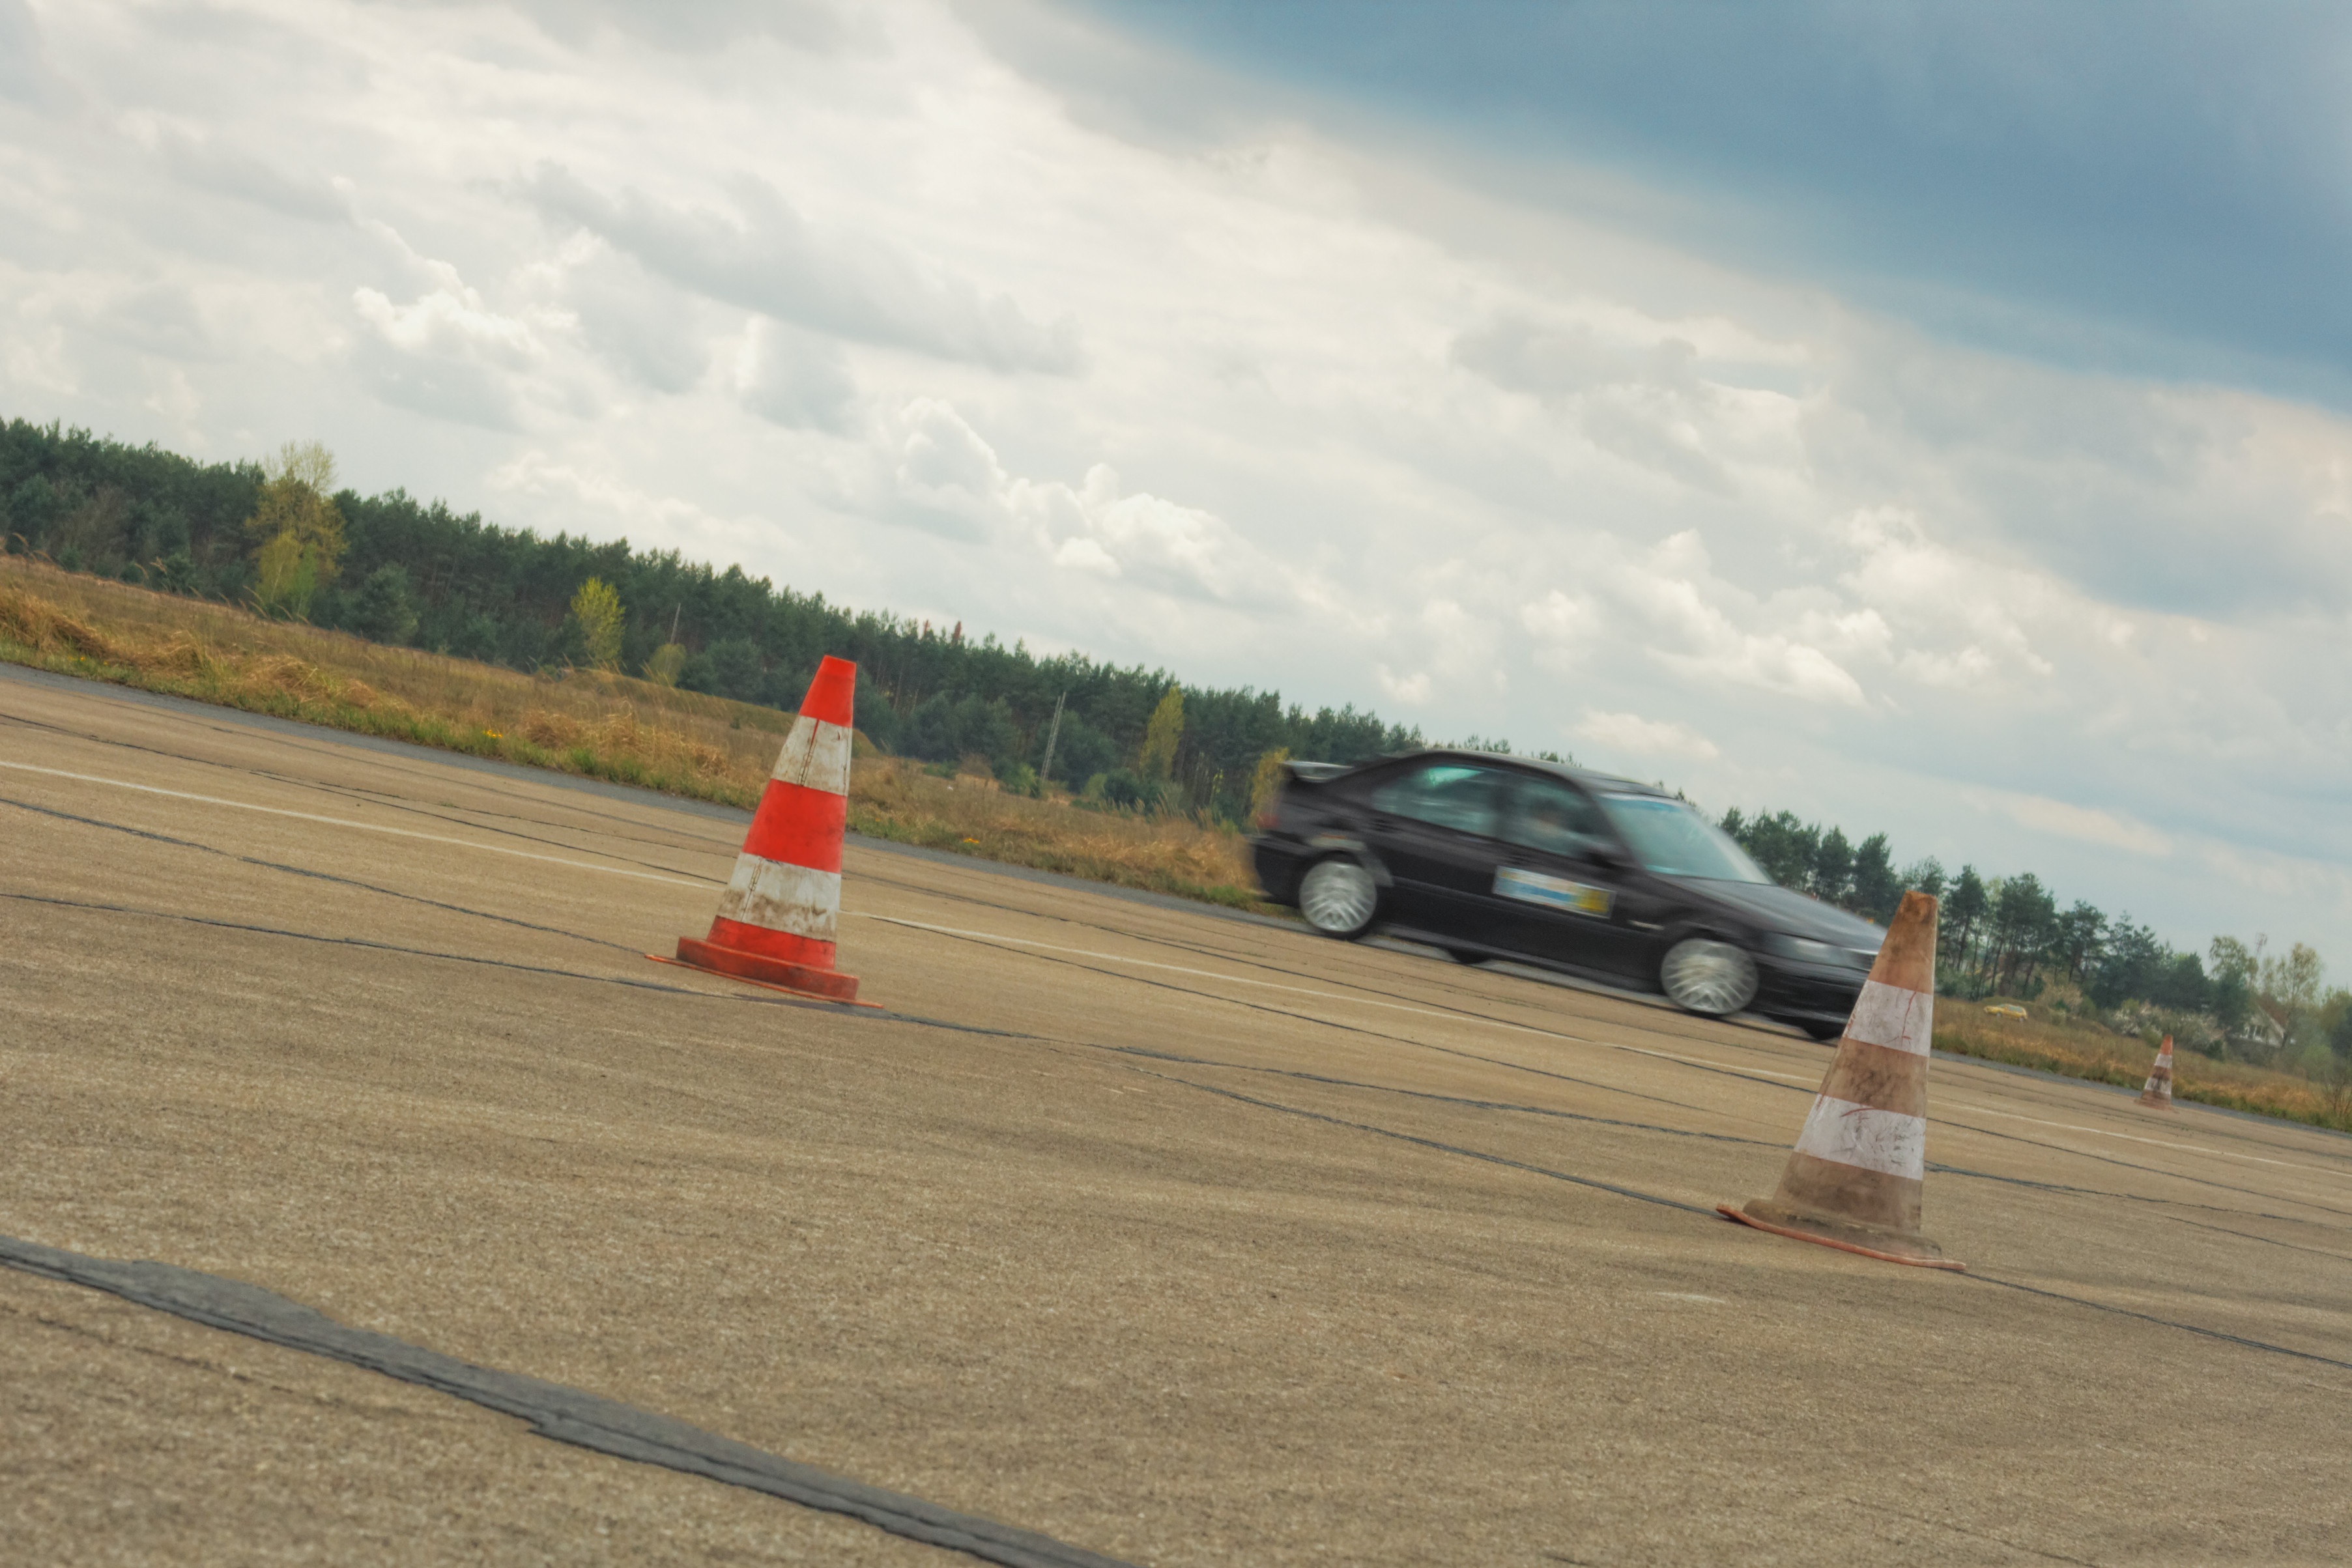
road, traffic, car, automobile, driving, airplane, aircraft, transportation, transport, vehicle, aviation, drive, flight, auto, speed, plain, race car, road trip, race, racing, motor, race track, fast, racing car, car driving, driving car, car on road, fast car, atmosphere of earth